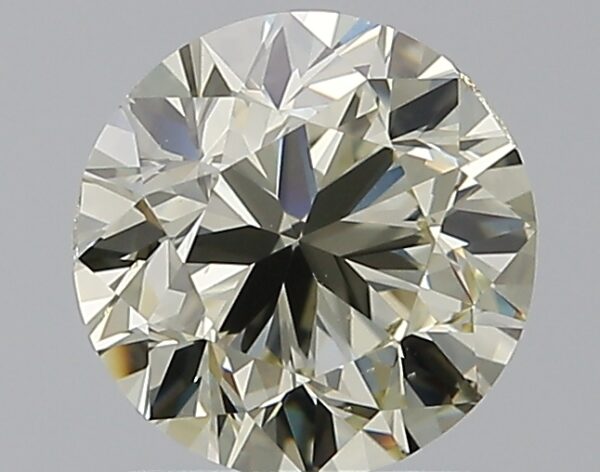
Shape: round
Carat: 1.5
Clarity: VS2
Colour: O-P
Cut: GD
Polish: VG
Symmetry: GD
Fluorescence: N
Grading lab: GIA
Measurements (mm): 6.98 x 7.07 x 4.6